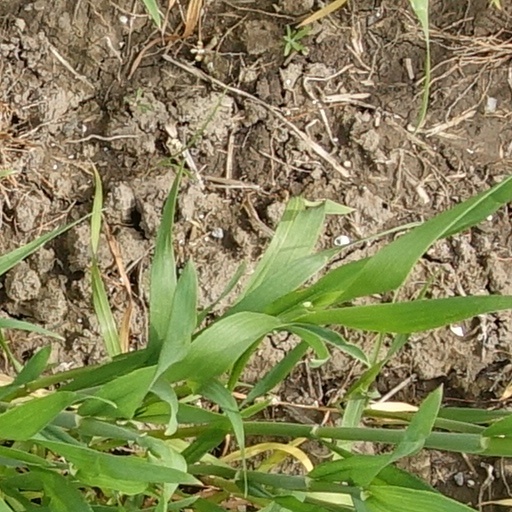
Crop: wheat